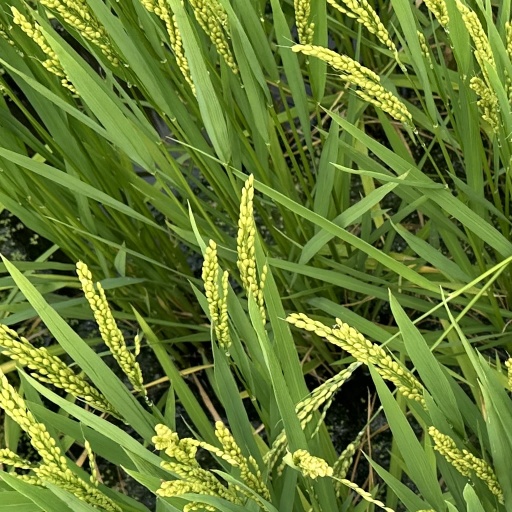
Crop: rice